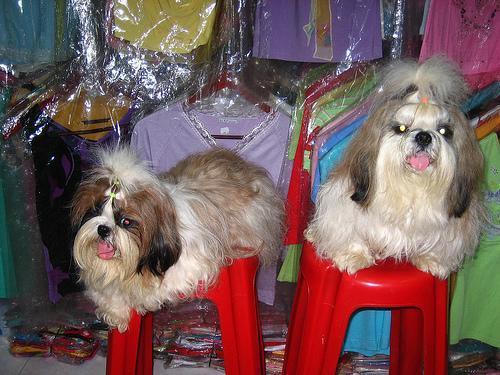
Shih-Tzu